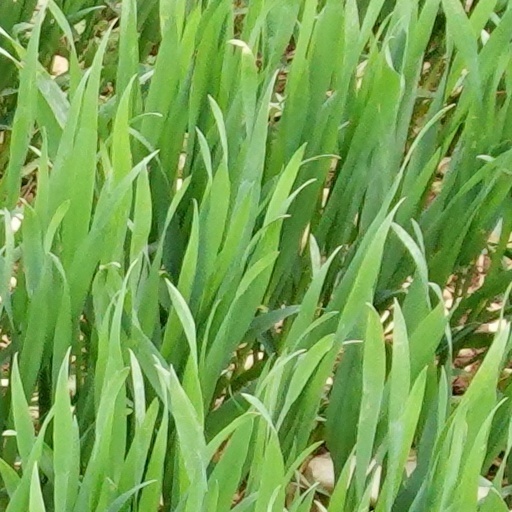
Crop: wheat